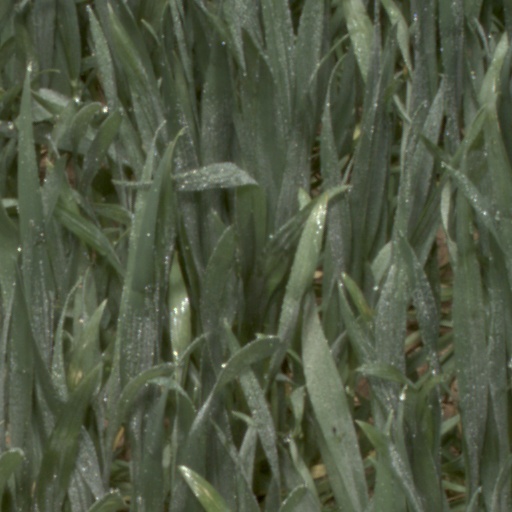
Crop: wheat